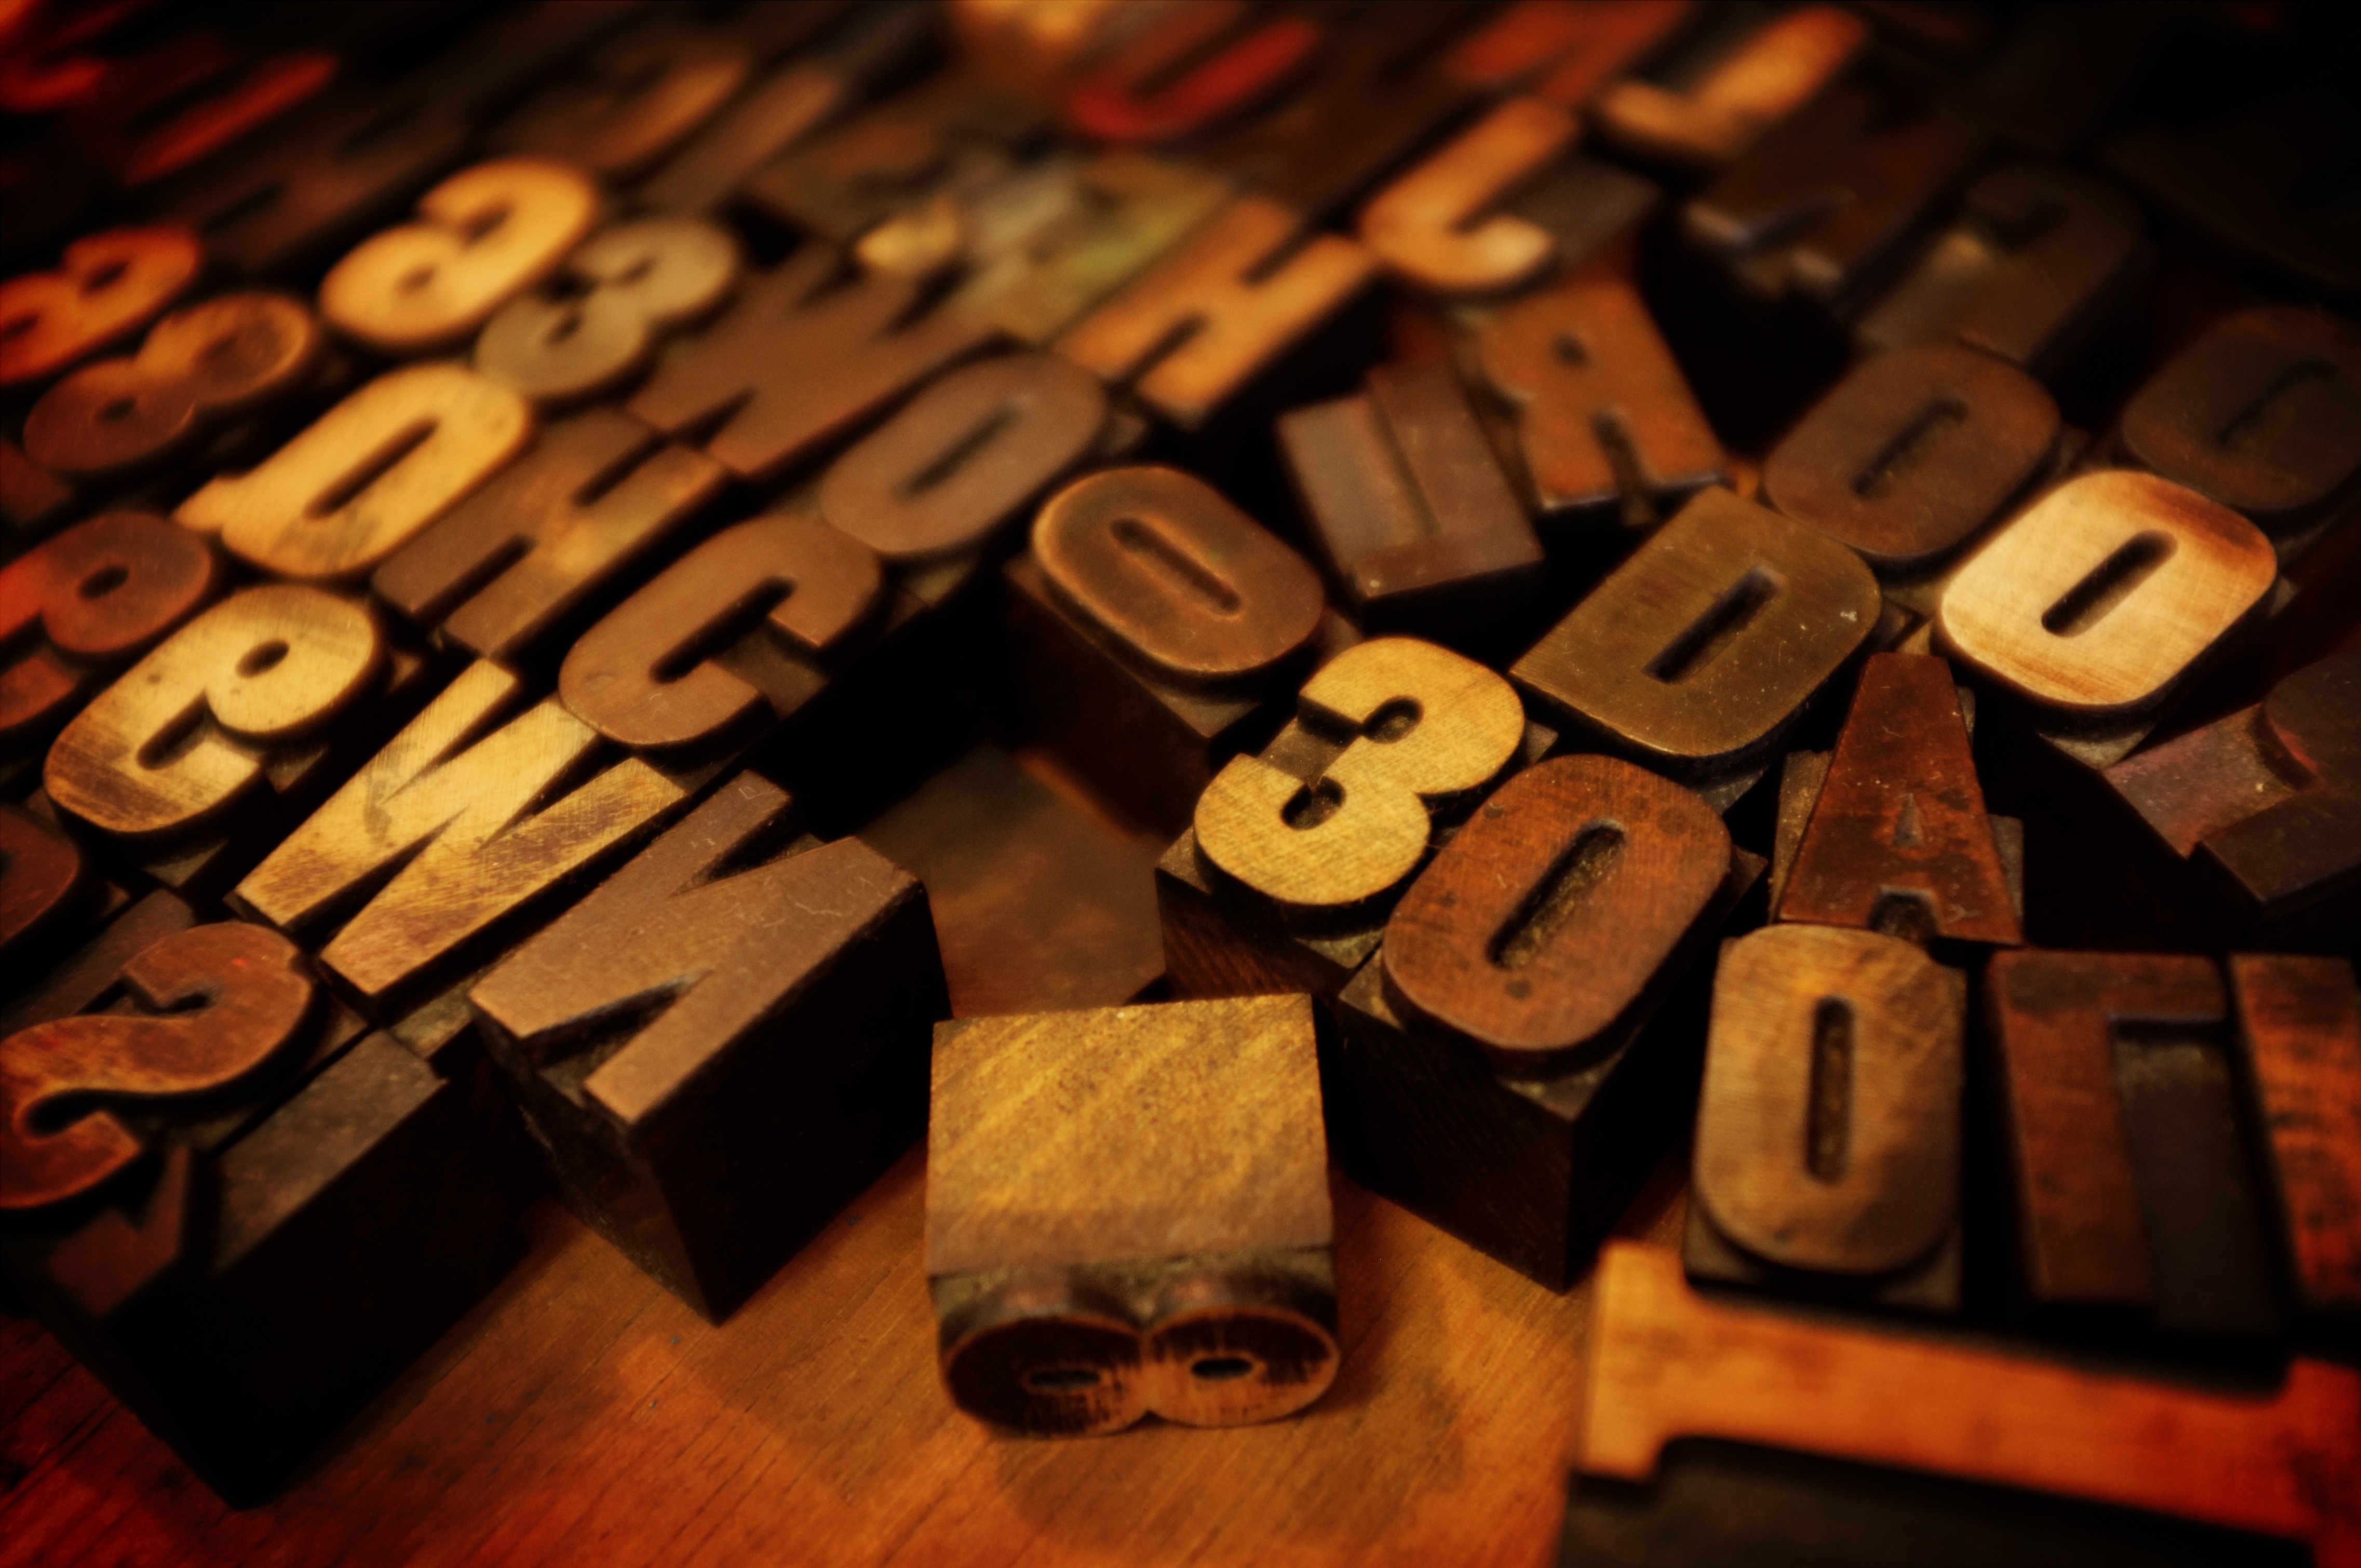
number, letter, key, metal, font, type, emotion